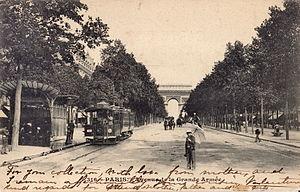
Carte postale ancienne sans mention d'éditeur, n°316
L’avenue de la Grande-Armée est l'avenue qui sépare les 16ᵉ et 17ᵉ arrondissements de Paris et, partant de la place de l’Étoile, elle arrive à la porte Maillot à l'intersection de l’avenue de Malakoff, du boulevard Pereire et du boulevard Gouvion-Saint-Cyr.